Rancho Los Méganos

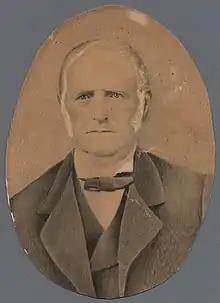
Don José Noriega was granted Rancho Los Méganos in 1835.

Rancho Los Méganos was a Mexican land grant in the southwestern Sacramento-San Joaquin Delta region of present-day Contra Costa County, California.